Fascism

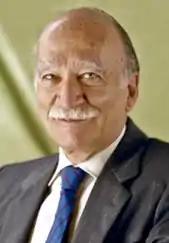
Giorgio Almirante, leader of the Italian Social Movement from 1969 to 1987

In 1929, the fascist regime briefly gained what was in effect a blessing of the Catholic Church after the regime signed a concordat with the Church, known as the Lateran Treaty, which gave the papacy state sovereignty and financial compensation for the seizure of Church lands by the liberal state in the 19th century, but within two years the Church had renounced fascism in the Encyclical "Non Abbiamo Bisogno" as a "pagan idolatry of the state" which teaches "hatred, violence and irreverence". Not long after signing the agreement, by Mussolini's own confession, the Church had threatened to have him "excommunicated", in part because of his intractable nature, but also because he had "confiscated more issues of Catholic newspapers in the next three months than in the previous seven years." By the late 1930s, Mussolini became more vocal in his anti-clerical rhetoric, repeatedly denouncing the Catholic Church and discussing ways to depose the pope. He took the position that the "papacy was a malignant tumor in the body of Italy and must 'be rooted out once and for all,' because there was no room in Rome for both the Pope and himself." In her 1974 book, Mussolini's widow Rachele stated that her husband had always been an atheist until near the end of his life, writing that her husband was "basically irreligious until the later years of his life."